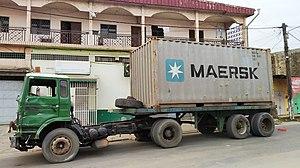
Transport et véhicules. Sur les routes de Douala au Cameroun This is an image with the theme ""Africa on the Move or Transport"" from: Cameroon"
A.P. Møller-Mærsk est un grand armateur opérant partout à travers le monde, et la plus grande entreprise du Danemark. Connu aussi sous le simple nom de Mærsk, le groupe est présent dans le transport maritime avec Maersk Line, première compagnie maritime et plus grand armateur de porte-conteneurs du monde. Le groupe est également actif dans les domaines de la construction navale, de la prospection pétrolière et gazière, du commerce de détail, du transport aérien avec Maersk Air, et dans d'autres activités industrielles.